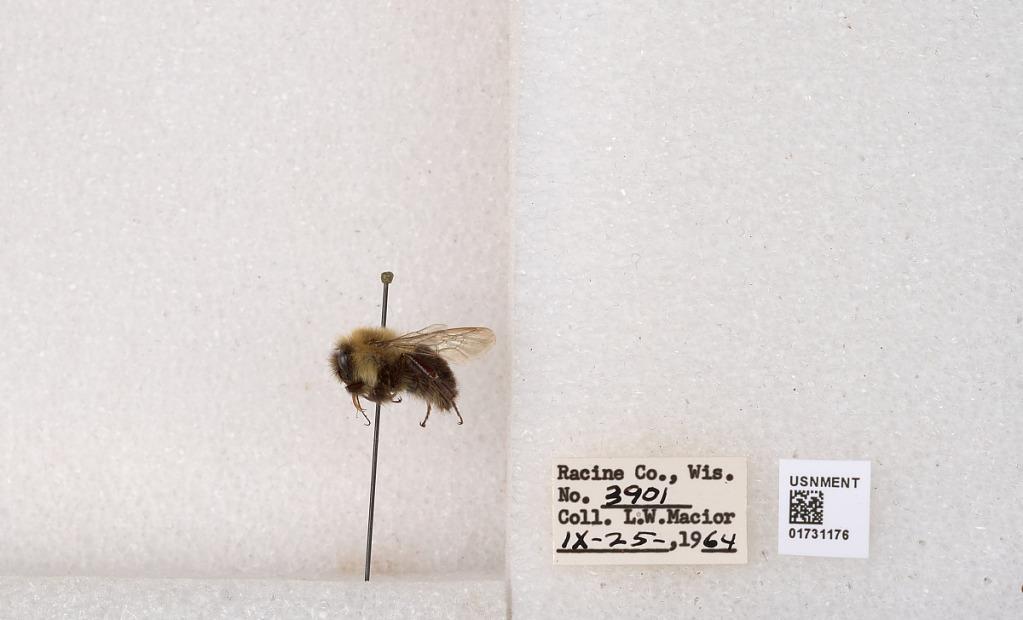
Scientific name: Bombus impatiens Cresson
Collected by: L. Macior
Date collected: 1964-9-25
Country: United States
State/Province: Wisconsin
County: Racine
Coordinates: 42.7299, -87.8123